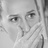
Emotion: surprise